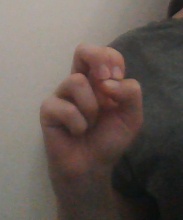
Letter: gaaf